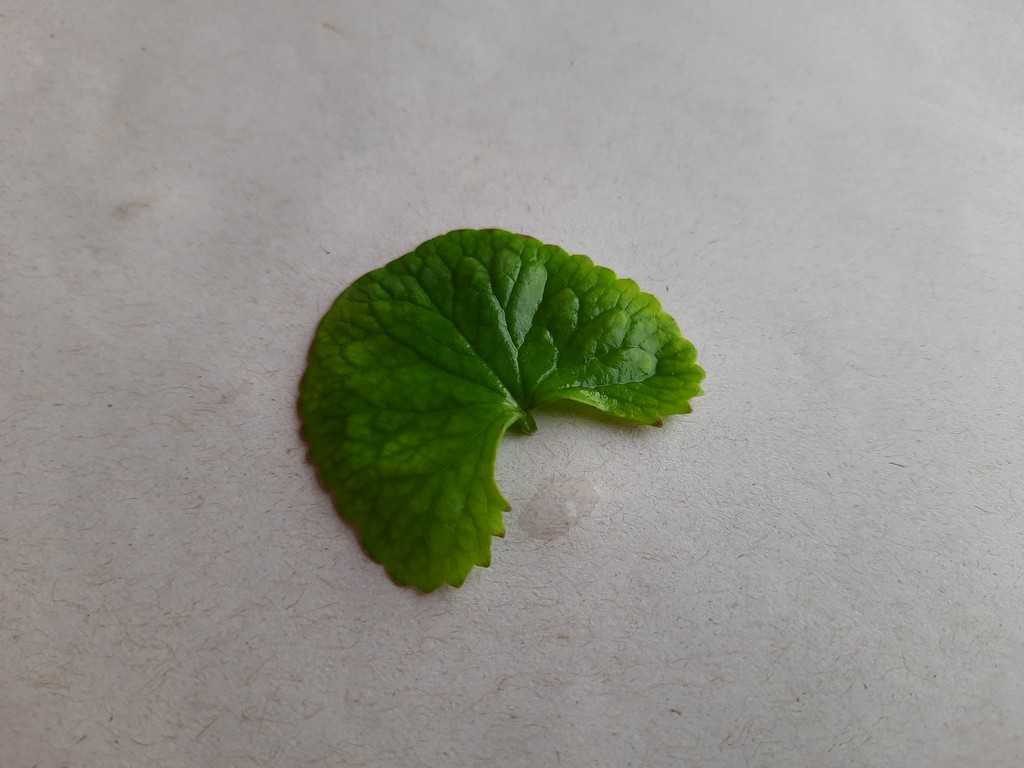
Label: Healthy